Gatchaman Crowds

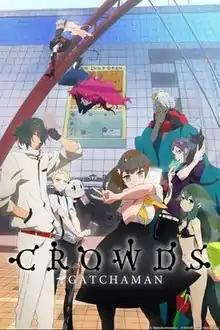
Promotional poster featuring main characters (bottom left to right) Joe, Sugane, Paiman, Hajime, J.J., OD, Utsutsu, (top) Rui and Katze.

is a 2013 anime television series produced by Tatsunoko Production and directed by Kenji Nakamura. It is a part of the "Gatchaman" franchise. The first season aired between July 12 and September 27, 2013, and the second season, titled "Gatchaman Crowds Insight", started with a prologue episode streamed on Hulu on June 20 before first airing on July 4 and finishing on September 26, 2015.